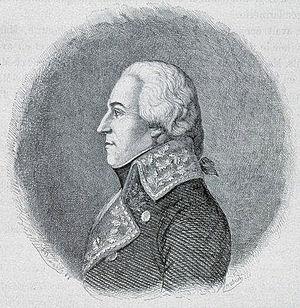
Jacques-Maurice Hatry, général de division, sénateur, d'après un portrait appartenant à sa famille, Buste, profil à g. Bibliothèque nationale et universitaire de Strasbourg
Jacques Maurice Hatry, né à Strasbourg le 12 février 1742 et mort à Paris le 30 novembre 1802, est un général français de la Révolution et de l’Empire.